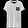
Label: T - shirt / top